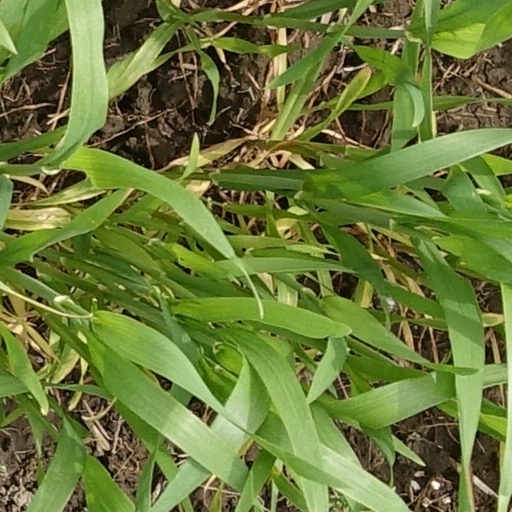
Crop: wheat